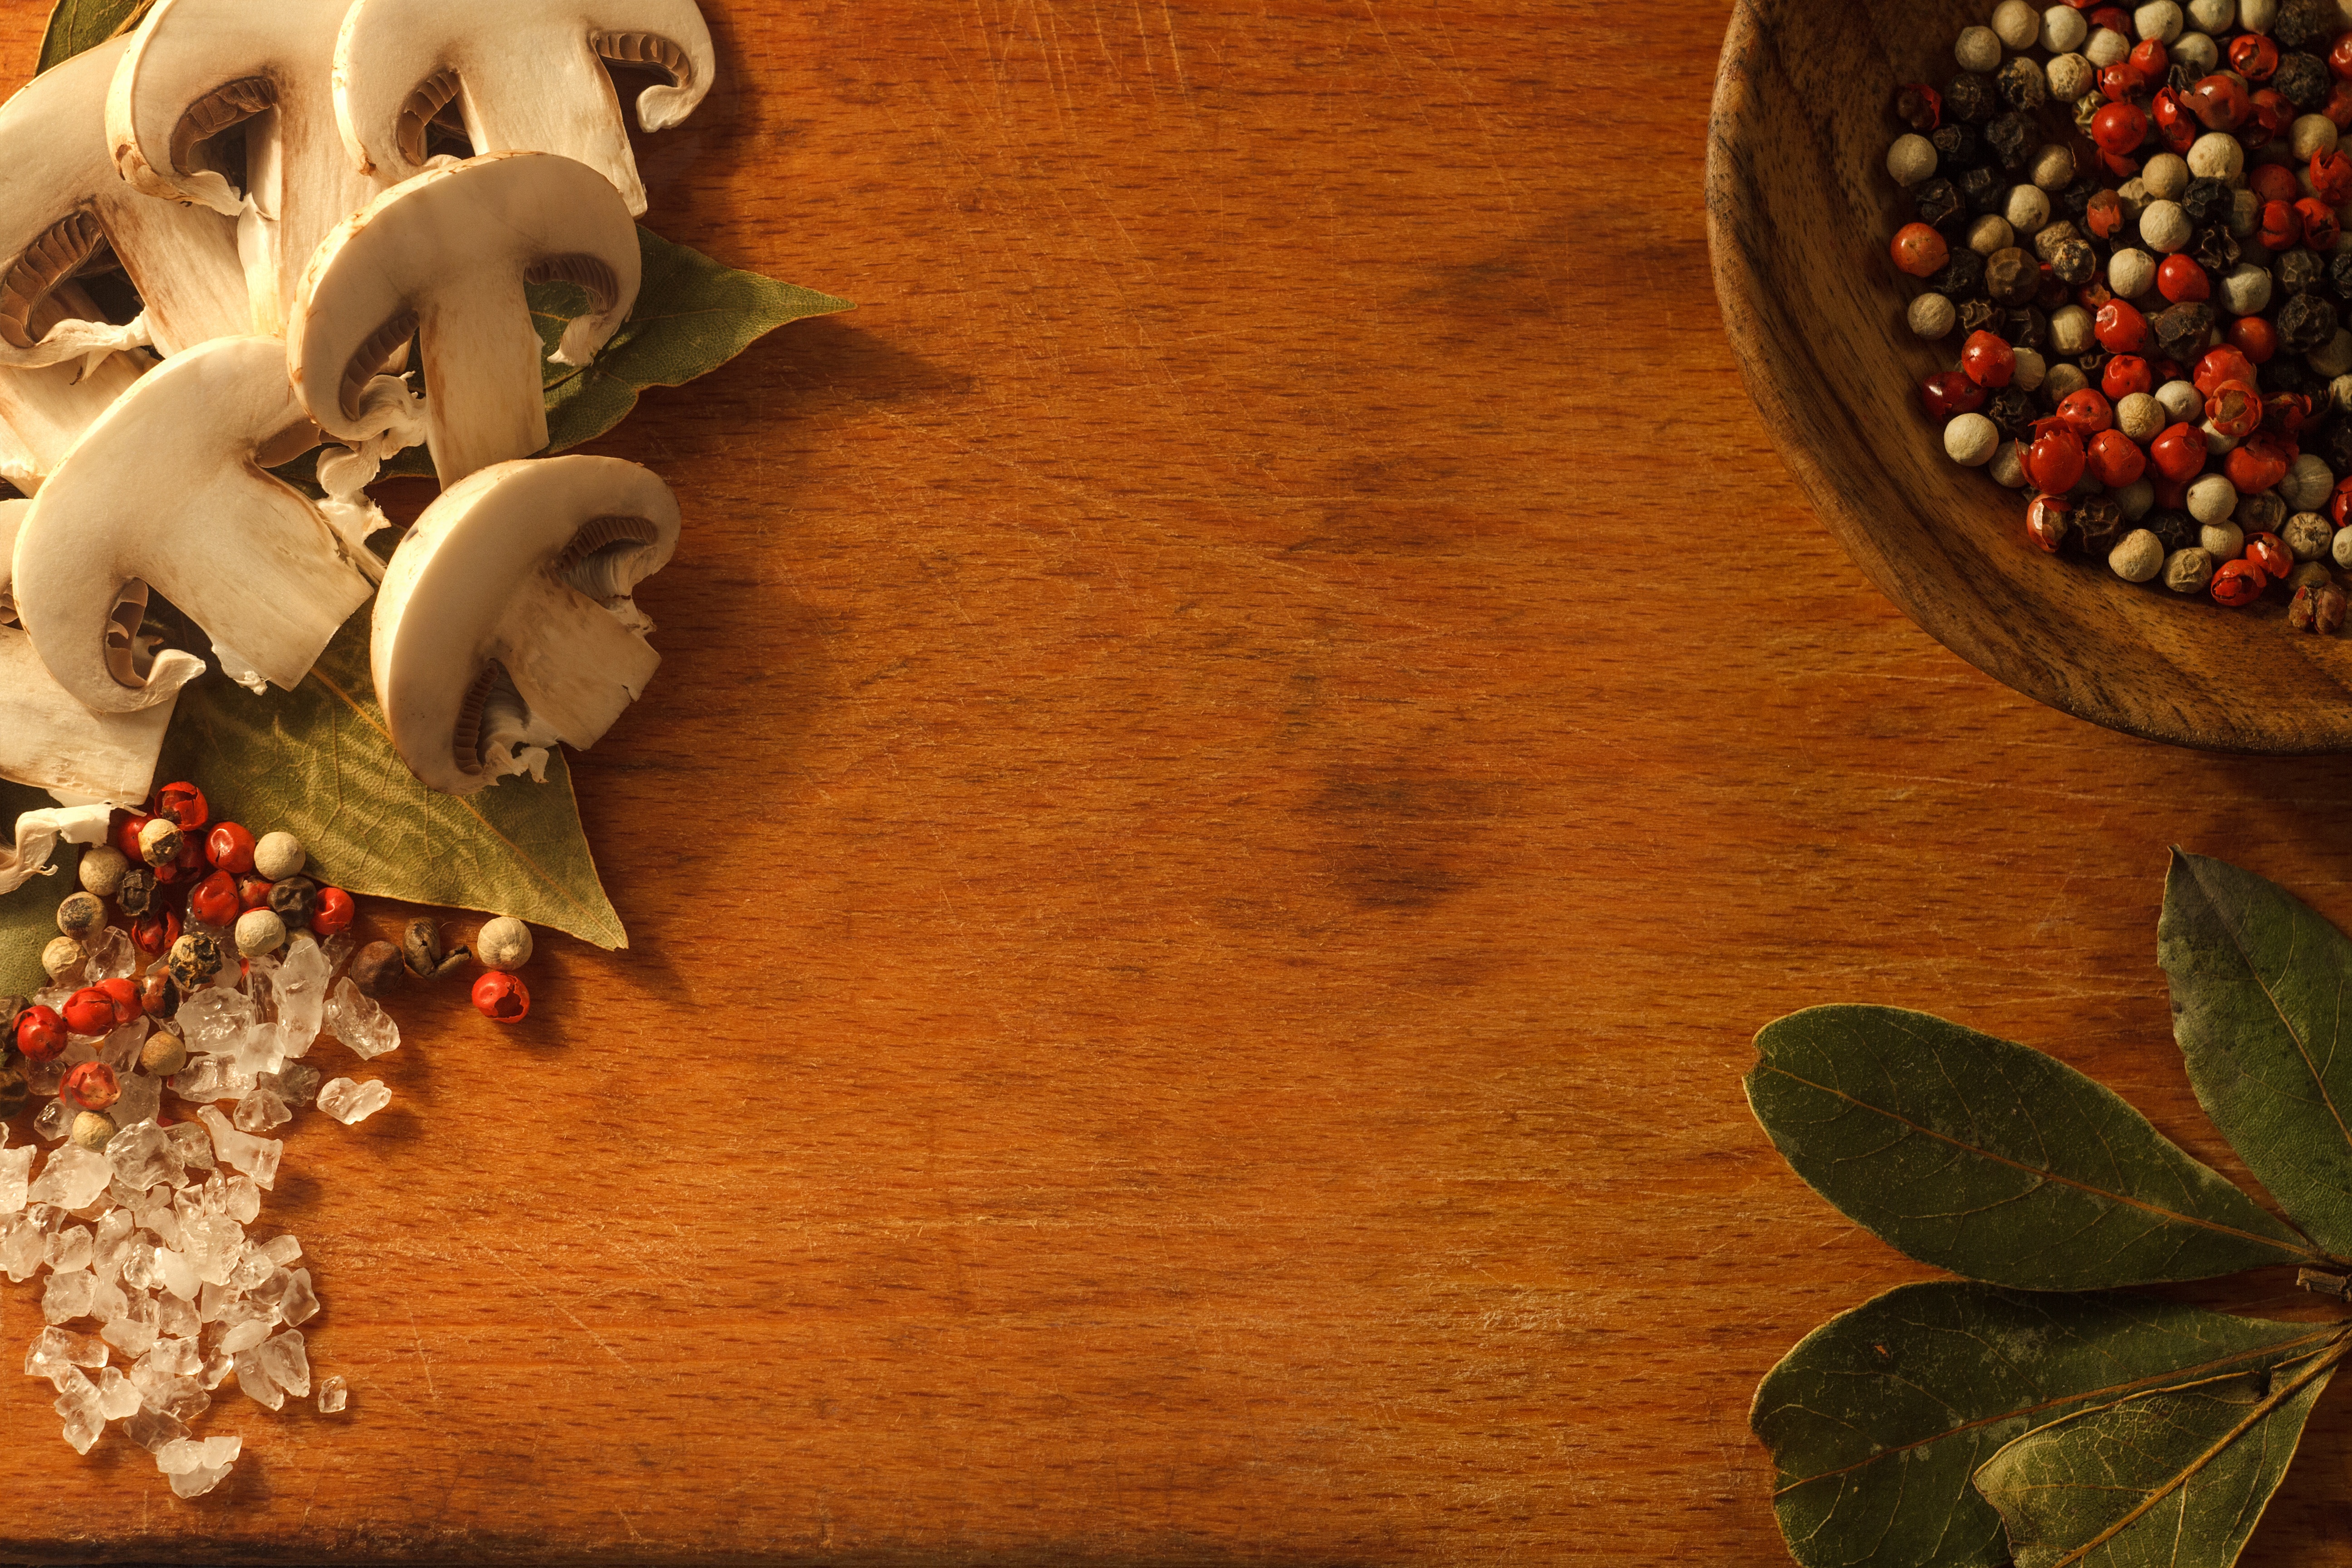
plant, leaf, flower, dish, food, pepper, produce, vegetable, plate, kitchen, salt, colorful, breakfast, christmas, lunch, delicious, use, nutrition, vegetables, mushrooms, dinner, tomatoes, diet, sweetness, taste, flavor, appetizer, useful, bay leaf